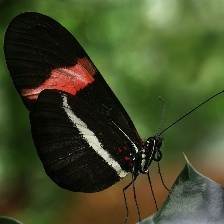
Species: RED POSTMAN
Butterfly family (ImageNet category): monarch